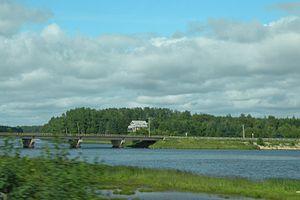
Vue de Pokemouche, au Nouveau-Brunswick.
Donald McGraw est un peintre canadien. Né à Pokemouche, au Nouveau-Brunswick, en 1950, il y fonde sa propre galerie au début des années 1990.
Pokemouche est un district de services locaux canadien du comté de Gloucester, au nord-est du Nouveau-Brunswick, dans la péninsule acadienne.
La route 113 est la route principale qui relie les îles Lamèque et Miscou au reste du Nouveau-Brunswick. Elle dessert principalement les municipalités d'Inkerman, Shippagan, Lamèque et Miscou. Elle entame son cours à Pokemouche. Elle fait partie de la Route du littoral acadien et dessert notamment les villes et villages majoritairement acadiens du Nouveau-Brunswick.
La rivière Pokemouche est une rivière qui prend sa source dans les environs de Paquetville, au Nouveau-Brunswick. Elle suit un tracé approximativement ouest-est, avant de s'élargir pour devenir le lac Inkerman et finalement se déverser dans le golfe du Saint-Laurent.